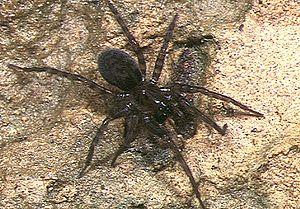
Iwogumoa est un genre d'araignées aranéomorphes de la famille des Agelenidae.
Iwogumoa yaeyamensis est une espèce d'araignées aranéomorphes de la famille des Agelenidae.